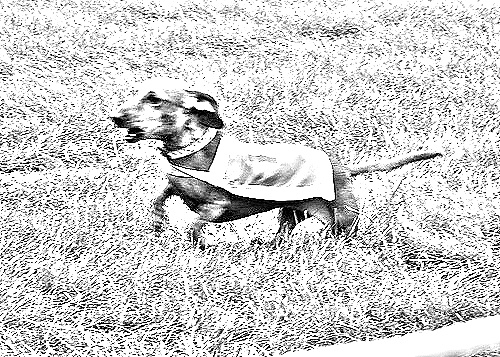
Portrait style: Sketch Portrait